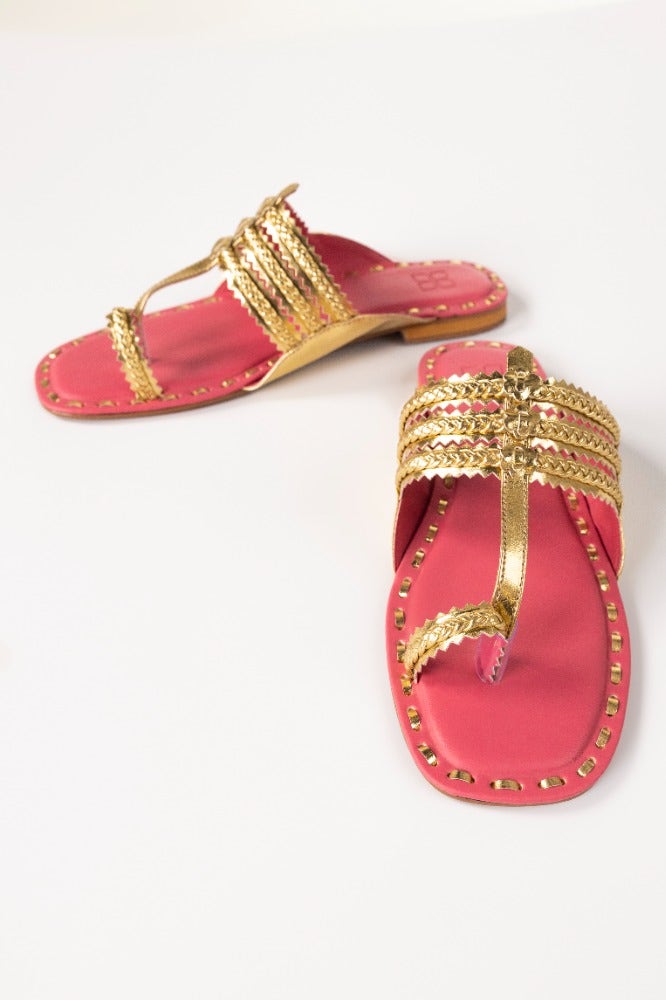
pink gold studded sandal